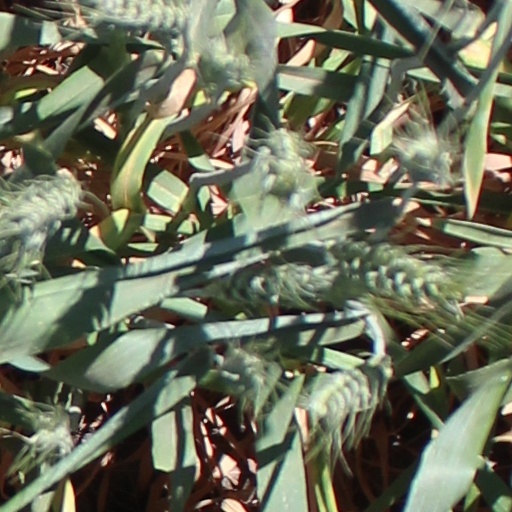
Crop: wheat